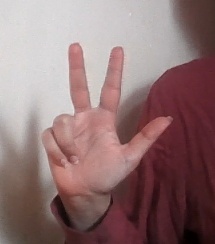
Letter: al